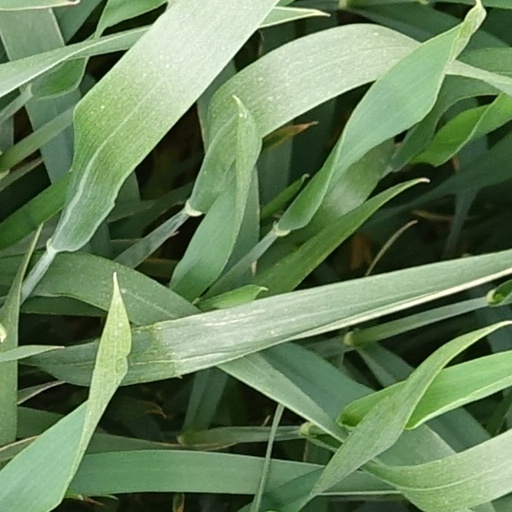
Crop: wheat